Sabine Schmitz

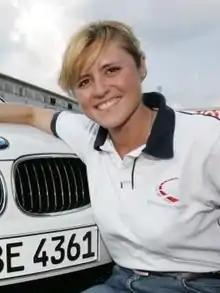
Schmitz in 2007

Sabine Schmitz (14 May 1969 – 16 March 2021) was a German professional motor racing driver and television personality. She was born in Adenau to a family in the hotel and catering business, and raised in one of the villages nestled within the Nürburgring. She initially trained to join the same profession as her parents before choosing to begin a career in racing, working as a driver for BMW and Porsche.